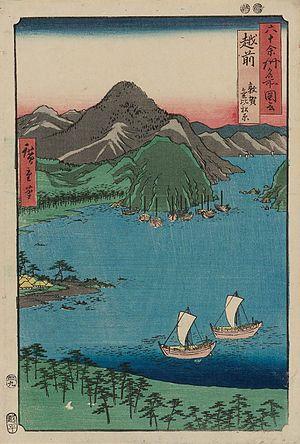
Les Vues des sites célèbres des soixante et quelques provinces du Japon forment une série d’estampes ukiyo-e du peintre Hiroshige. Publiée de 1853 à 1856 par la maison d’édition Koshihei, la série est composée de soixante-neuf estampes et d’une page de sommaire. Elle illustre soixante-huit provinces du Japon, ainsi que la capitale Edo.